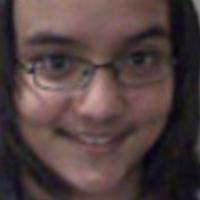
Age group: age 11-20